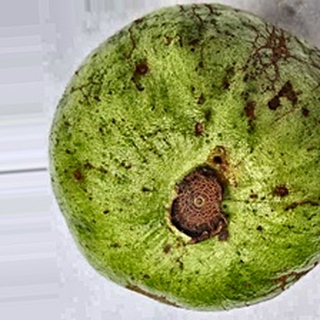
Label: guava_fruit_fly